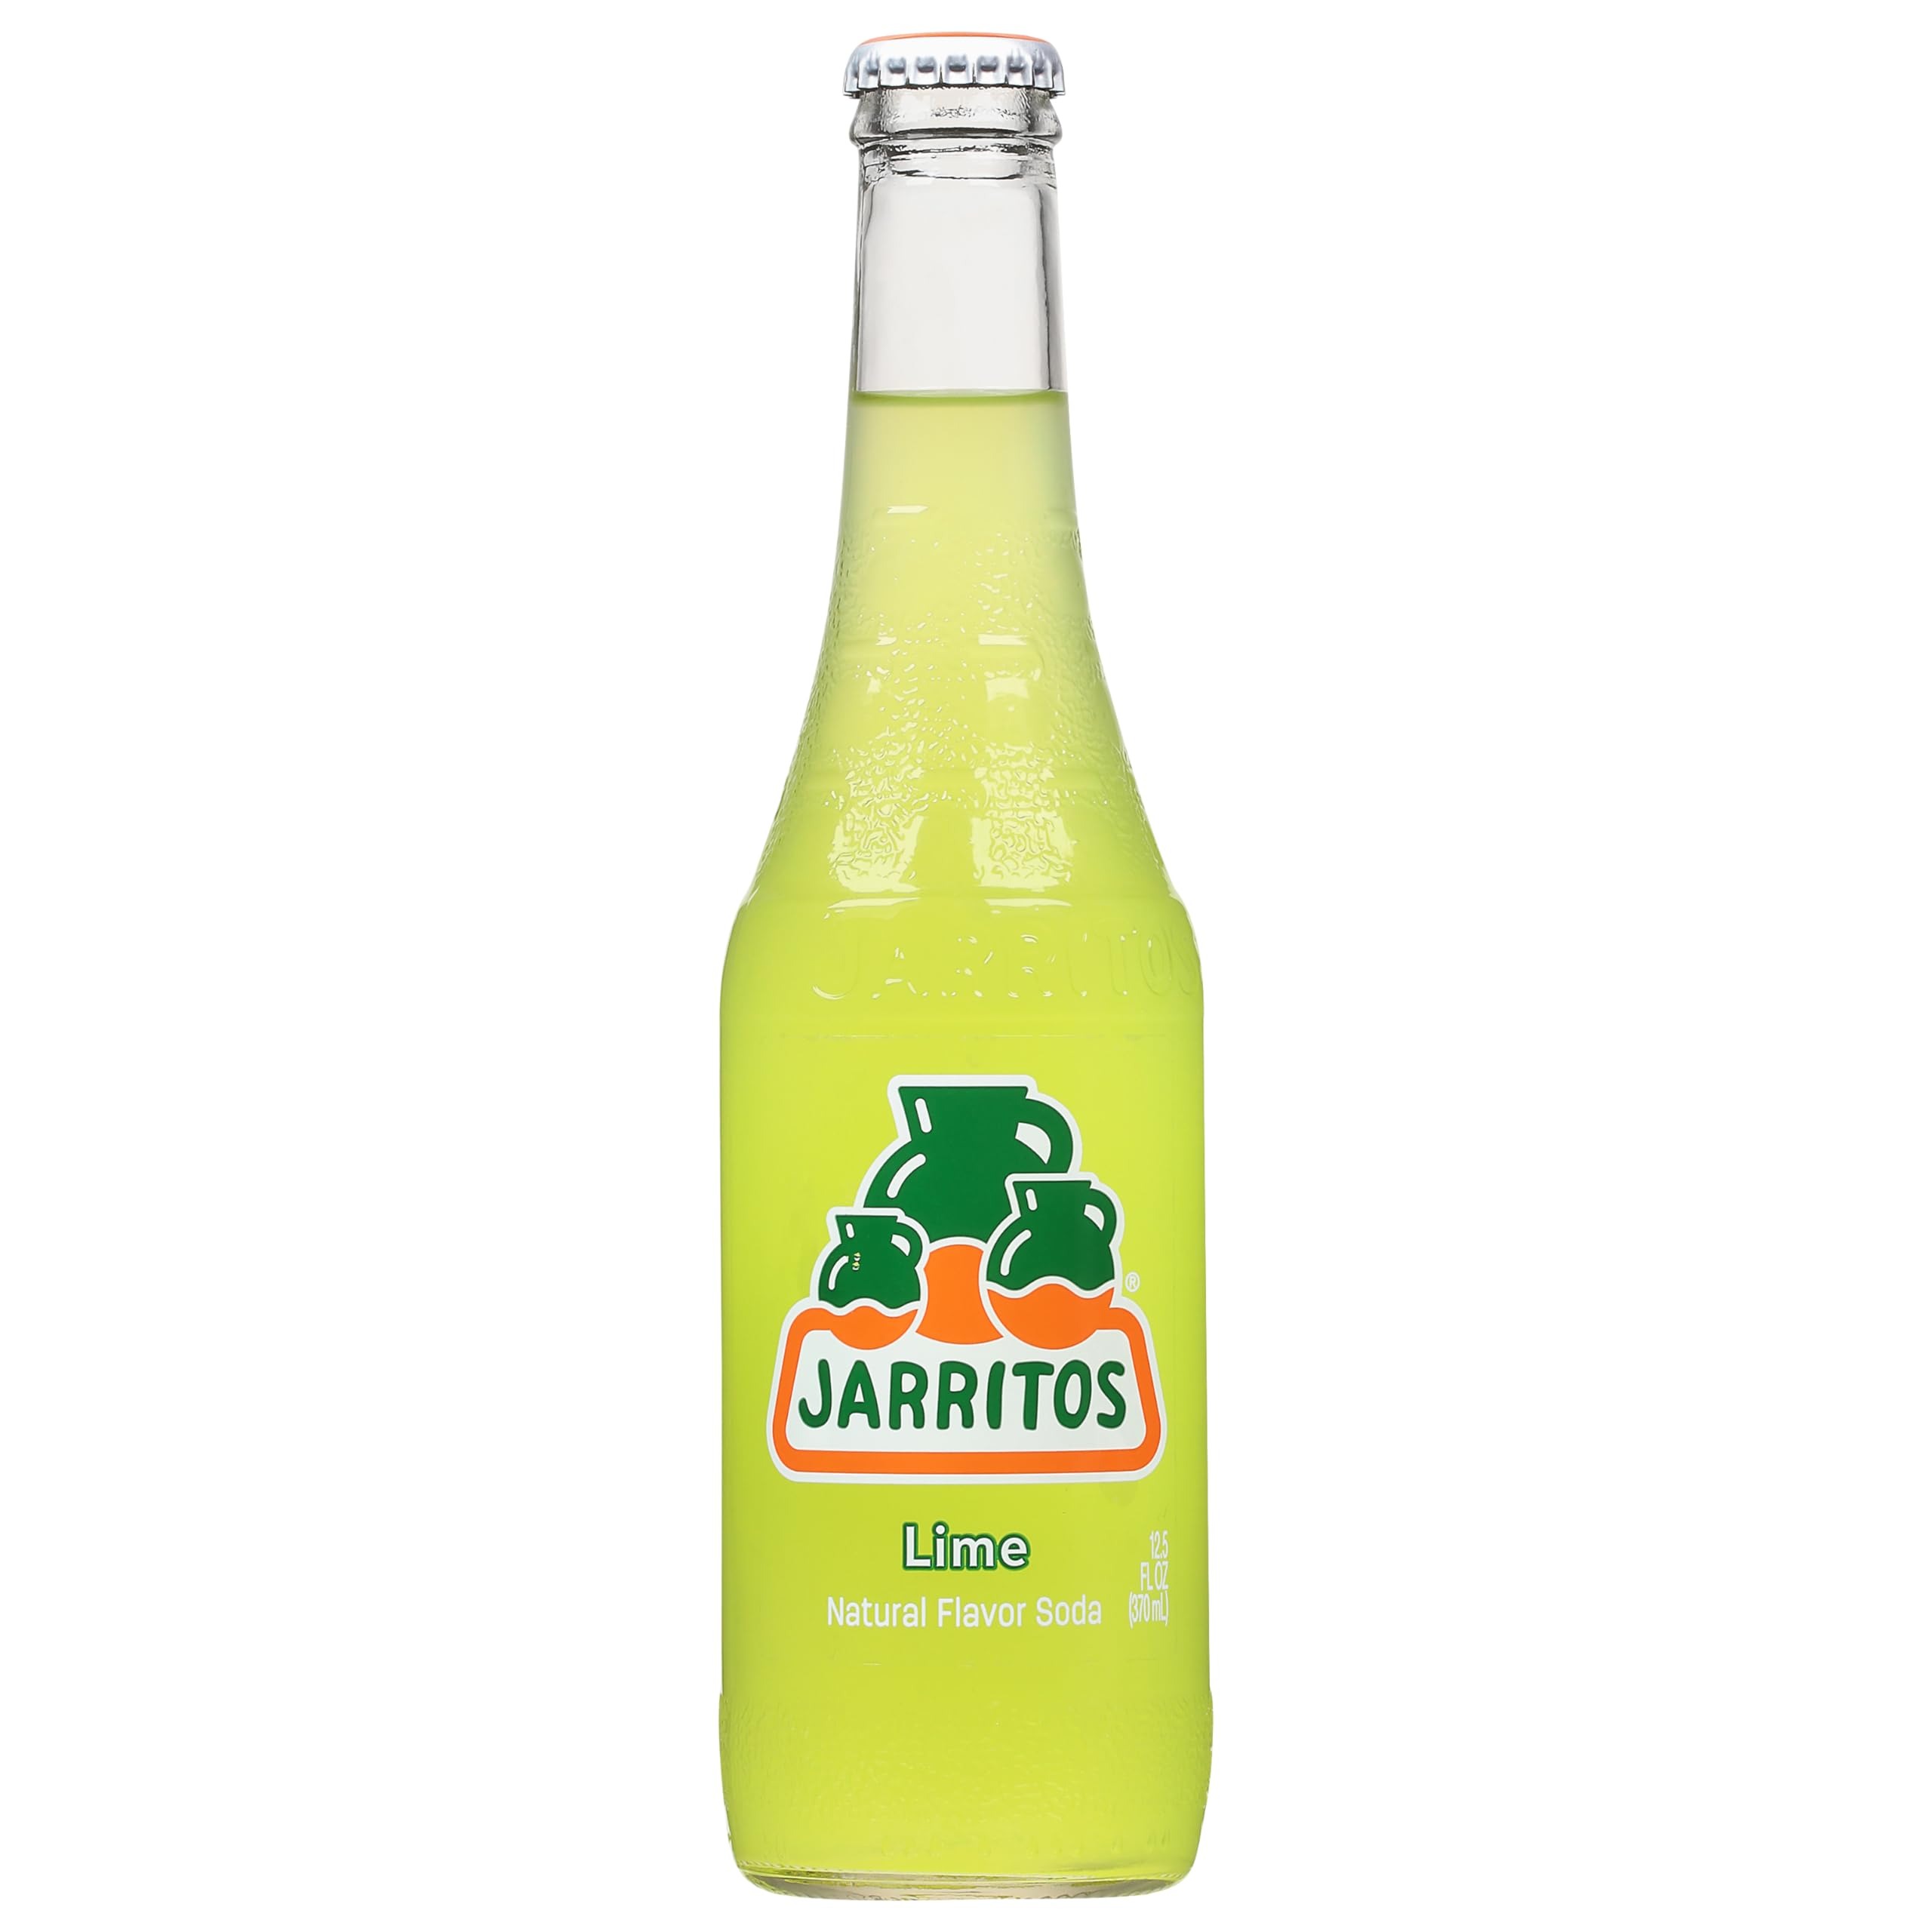
Item Name: Jarritos Lime Soda, 12.50 FL Oz
Value: 12.5
Unit: Fl Oz

Price: 1.185